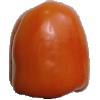
Label: orange_pepper